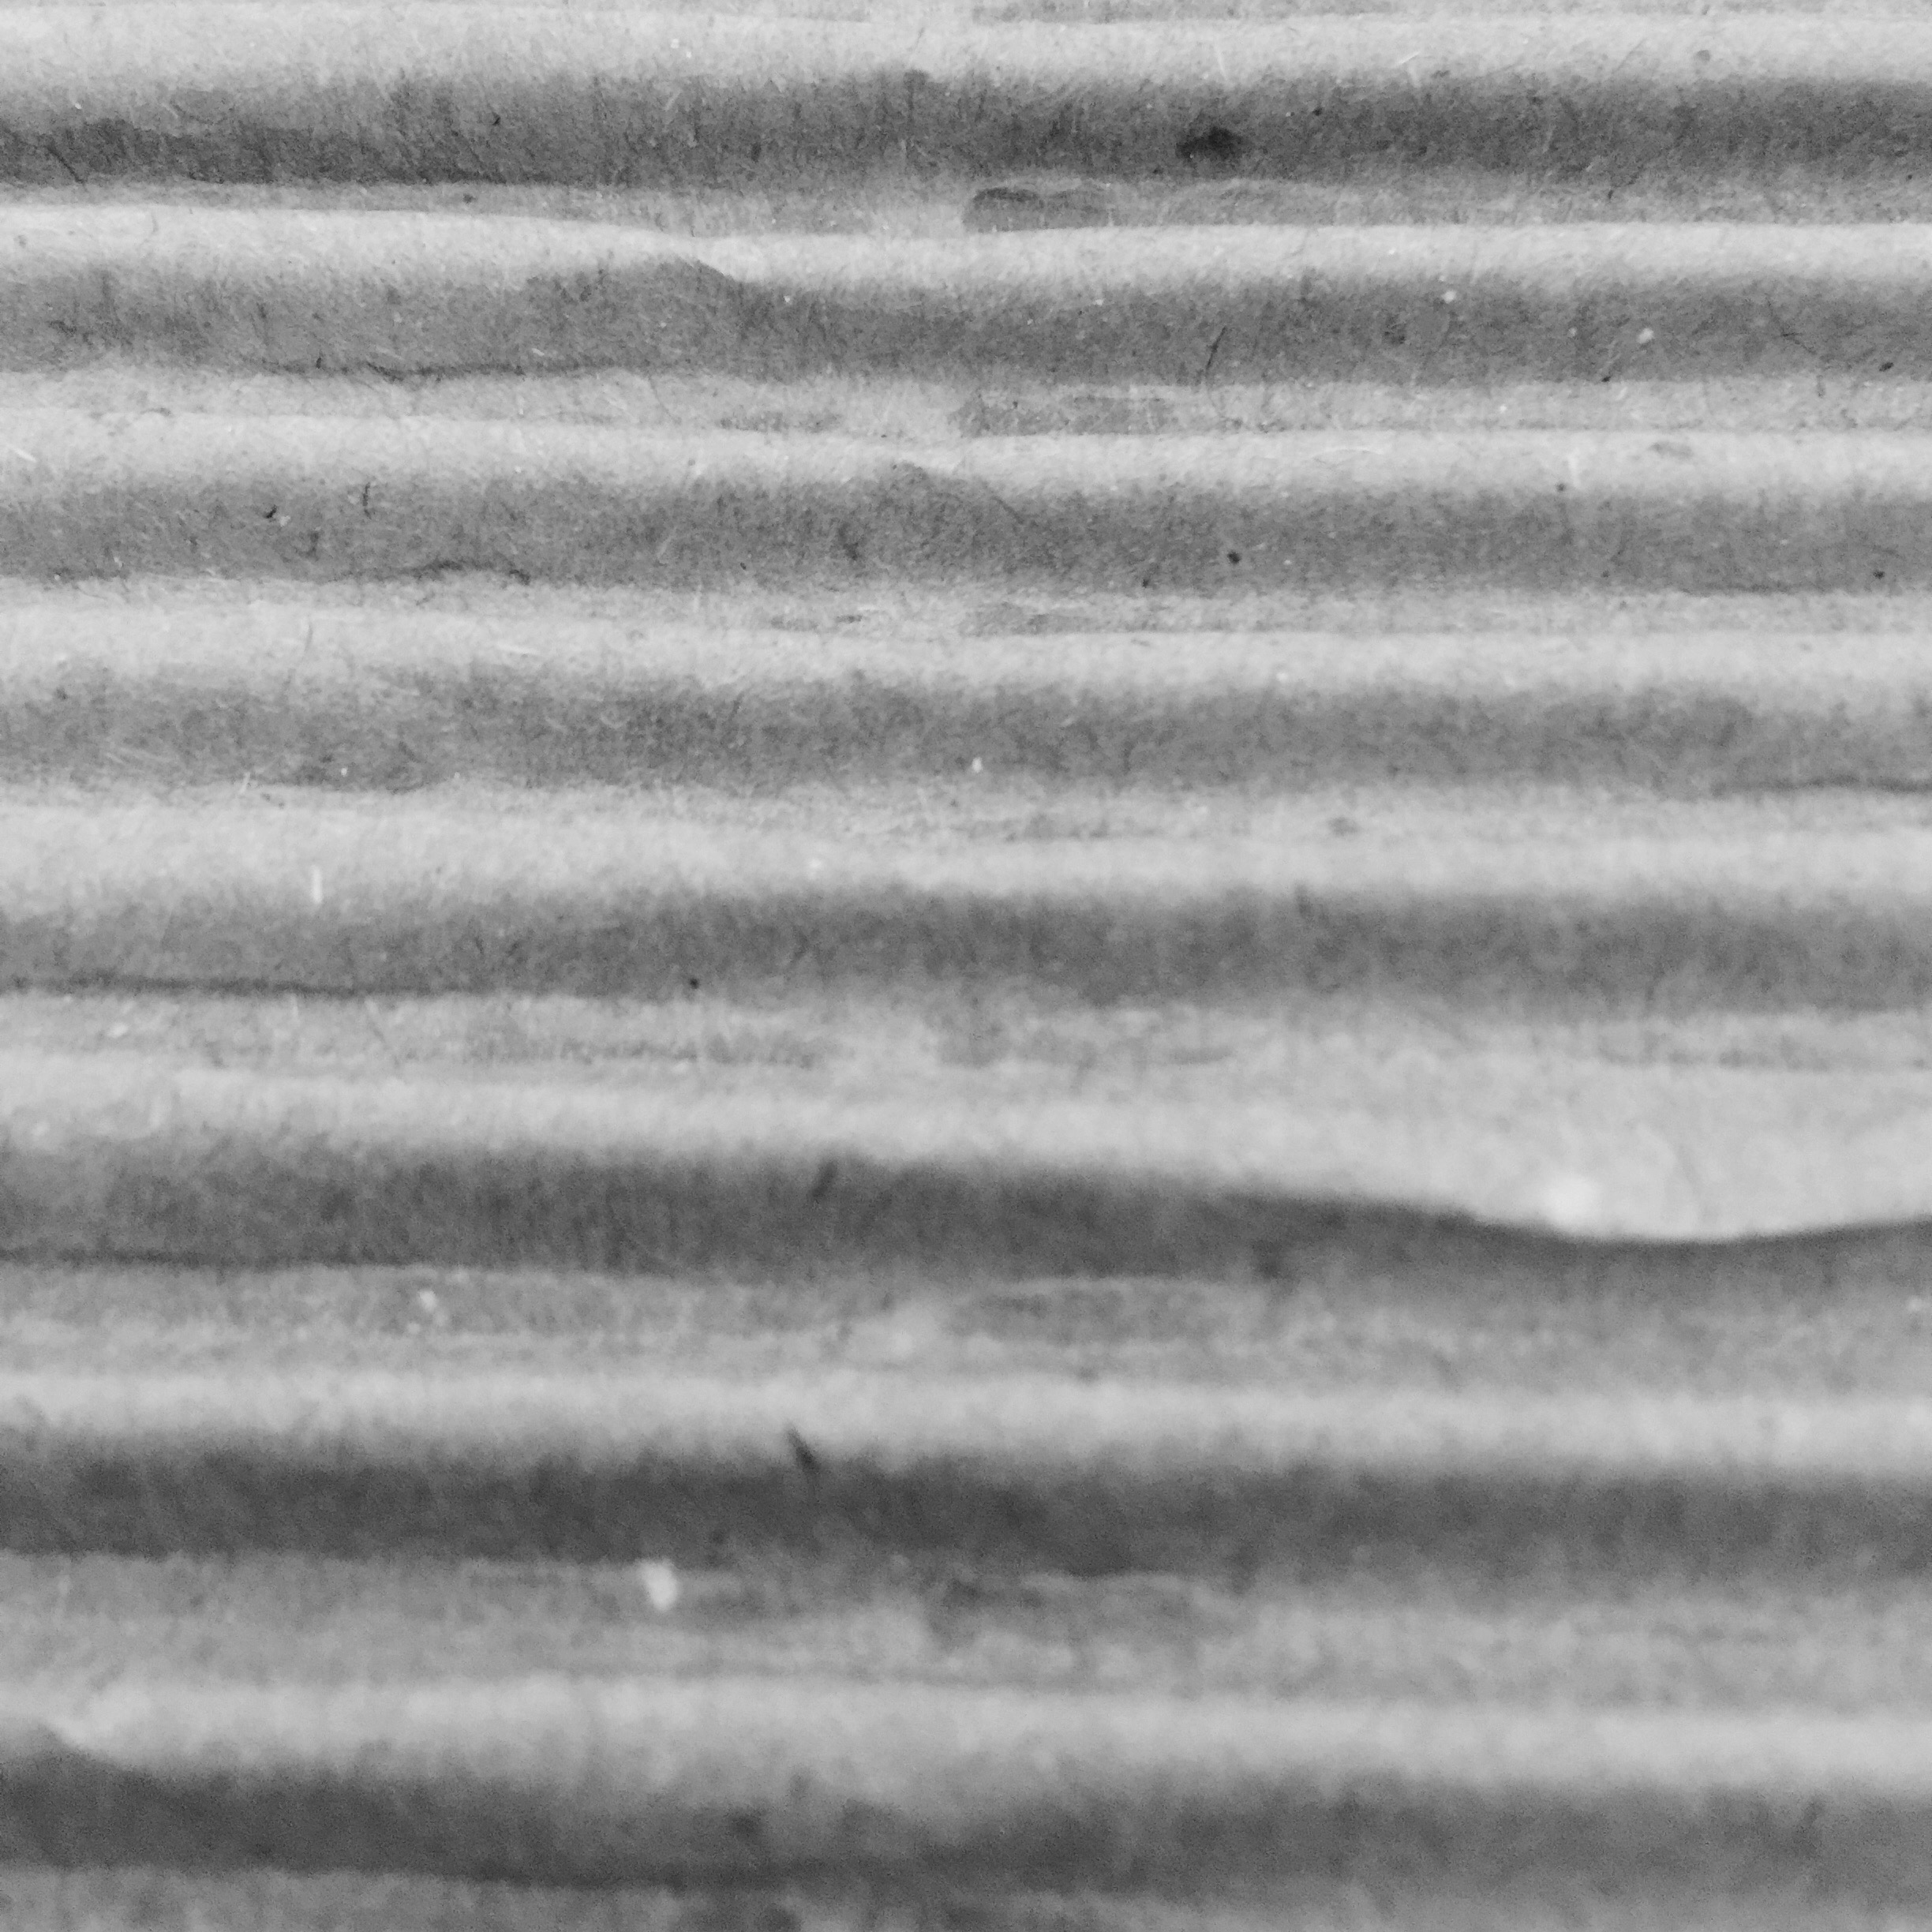
iphone, black and white, wood, white, texture, floor, line, black, monochrome, material, sketch, drawing, argentina, shape, iphoneography, project365, squareformat, rodrigoparedes, buenosaires, ar, 160378, 160378com, www160378com, iphone6plus, 162, monochrome photography